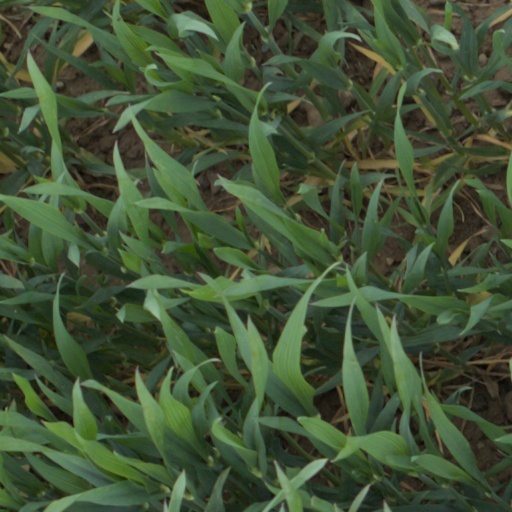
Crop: wheat